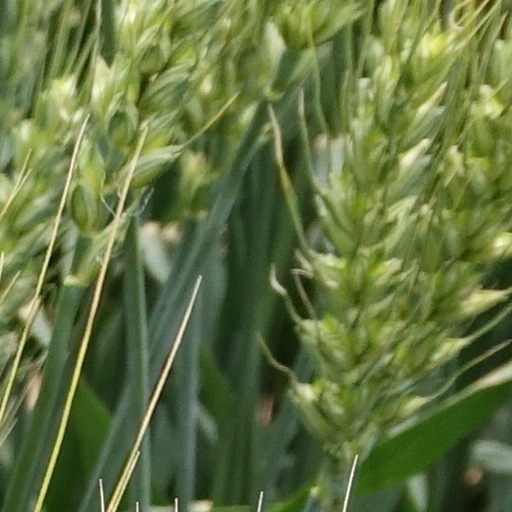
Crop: wheat